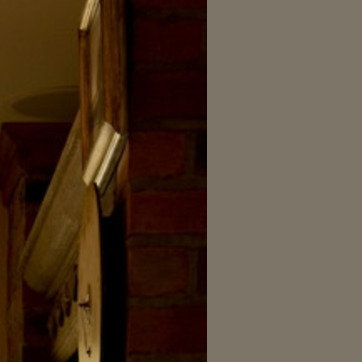
Material: brick